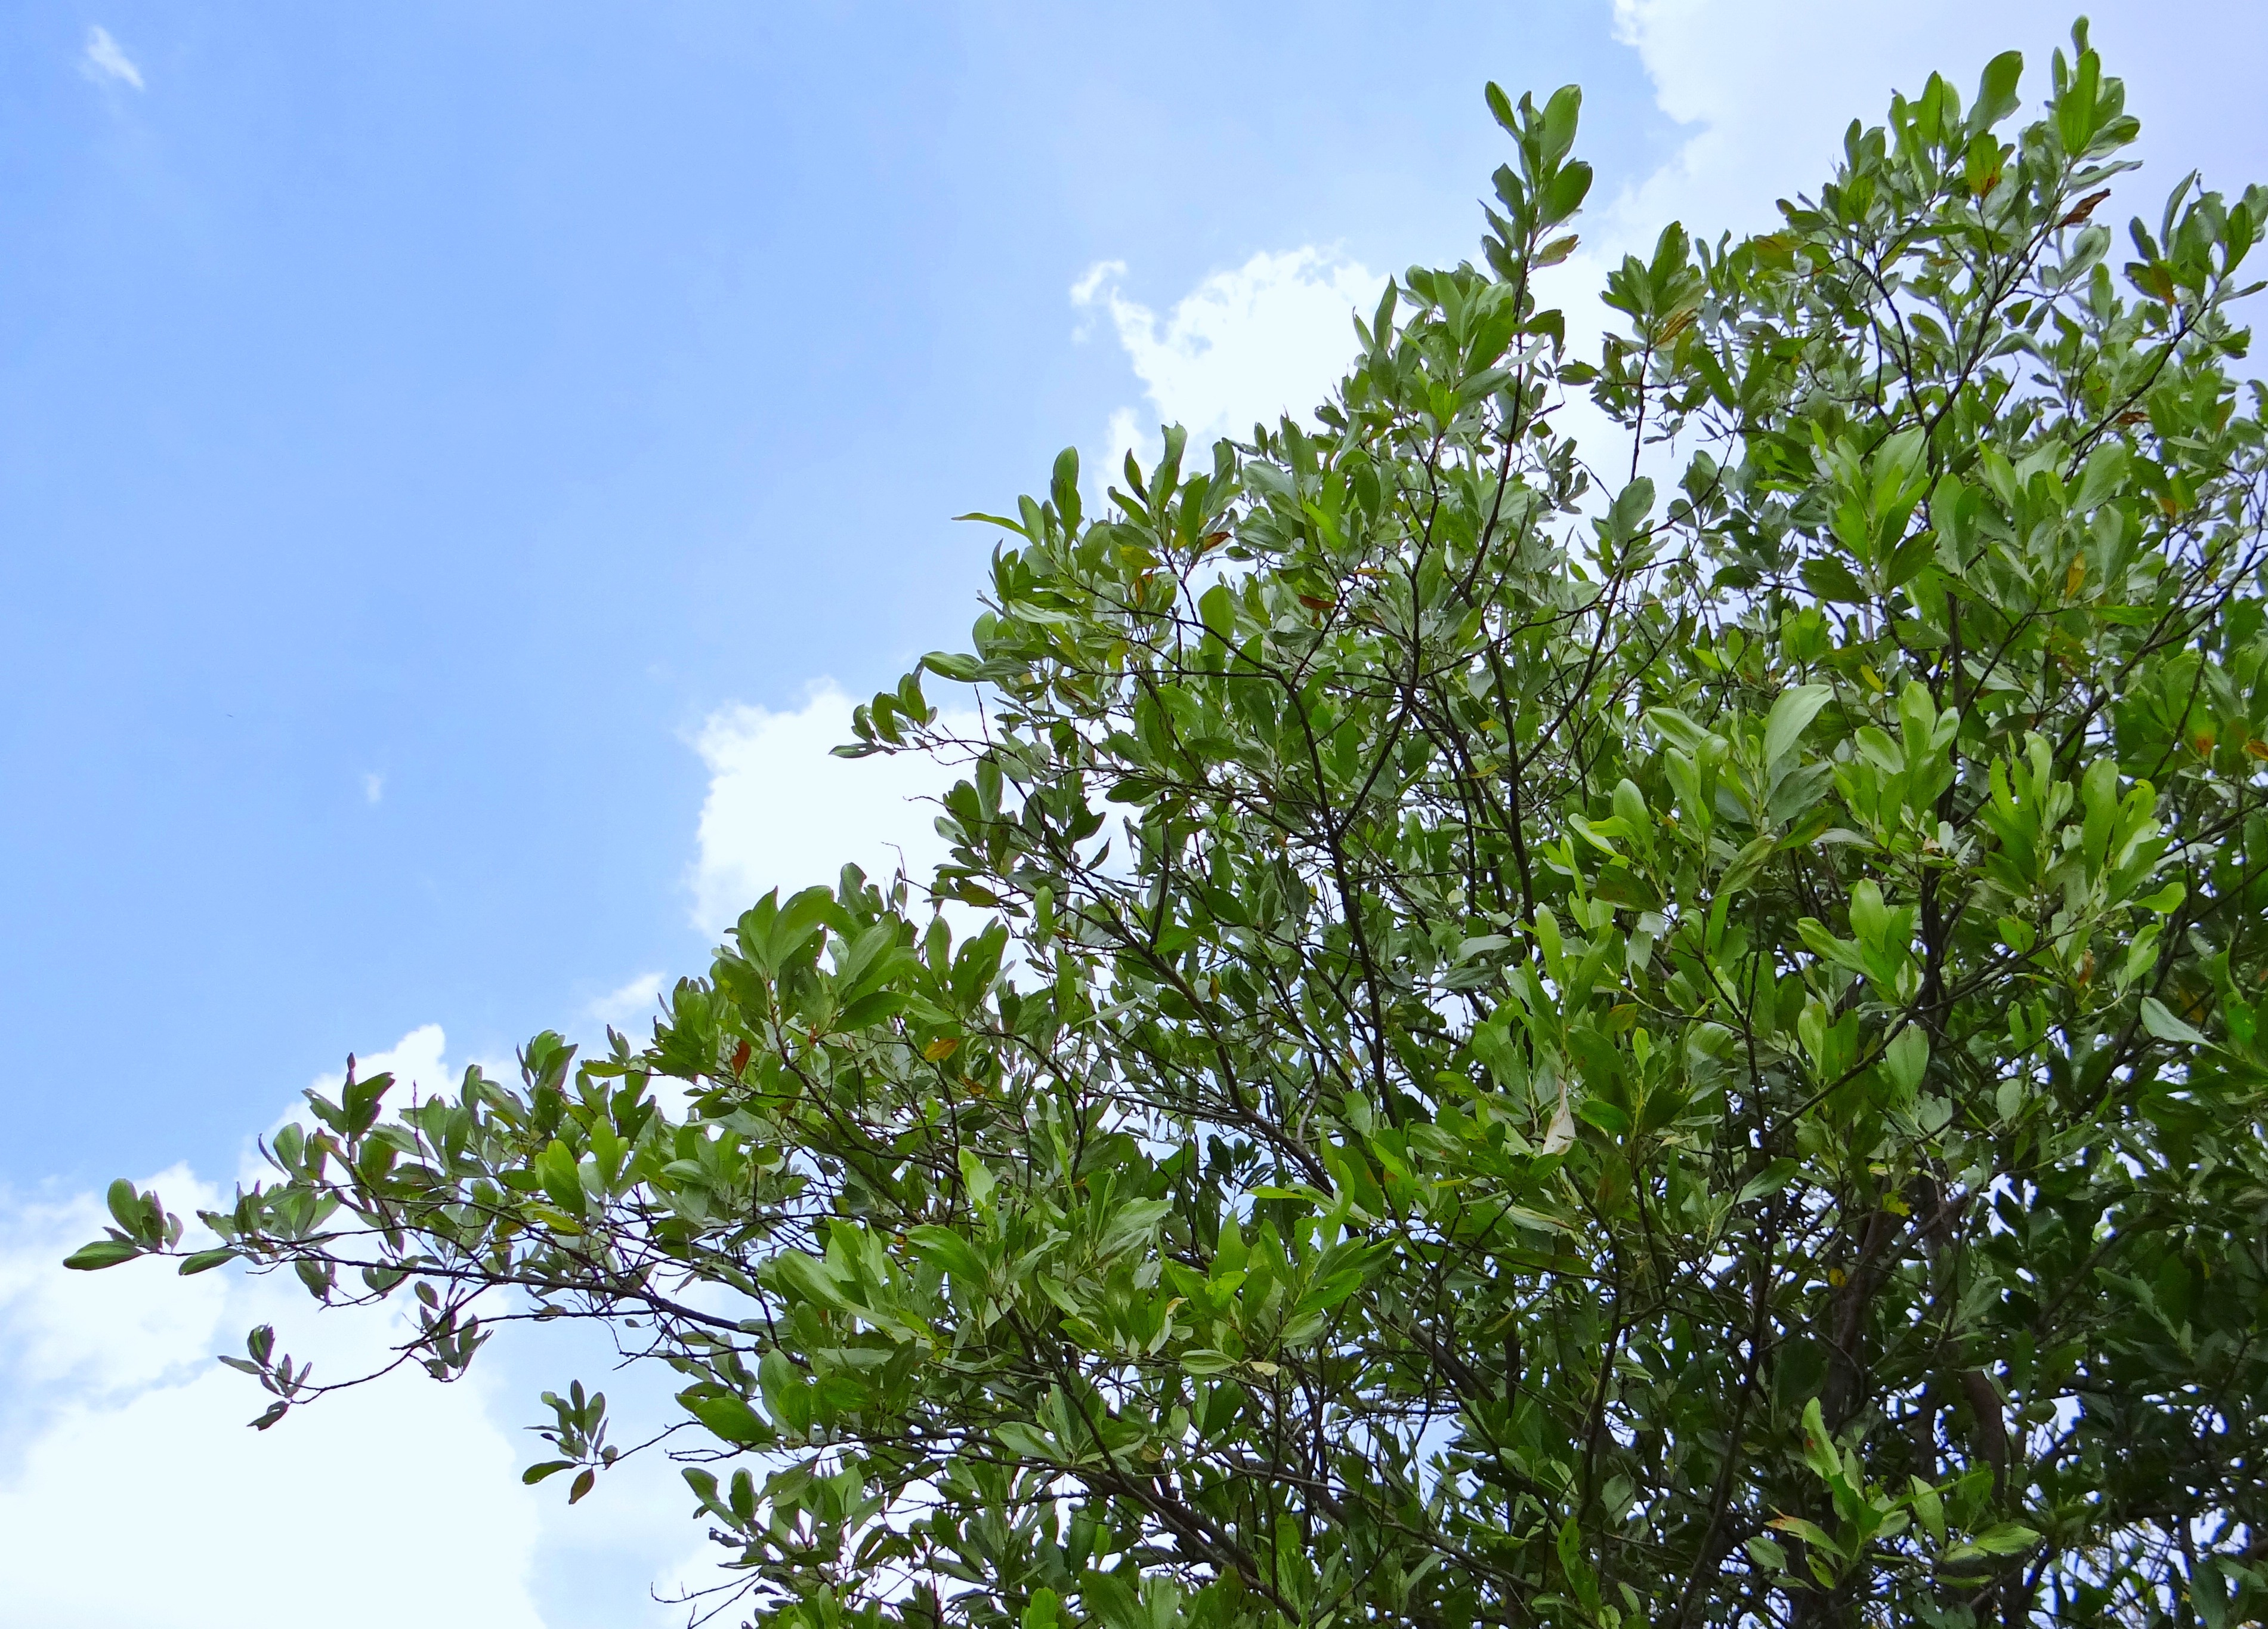
tree, nature, branch, blossom, plant, sky, leaf, flower, trunk, environment, produce, evergreen, agriculture, flora, leaves, outdoors, shrub, branches, india, organic, flowering plant, woody plant, land plant, chitradurga, acacia mangium